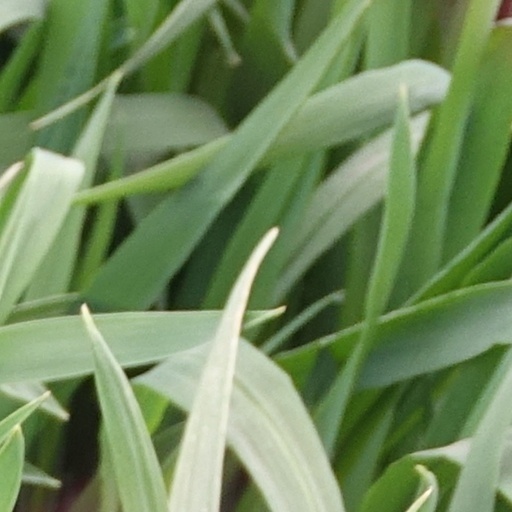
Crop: wheat